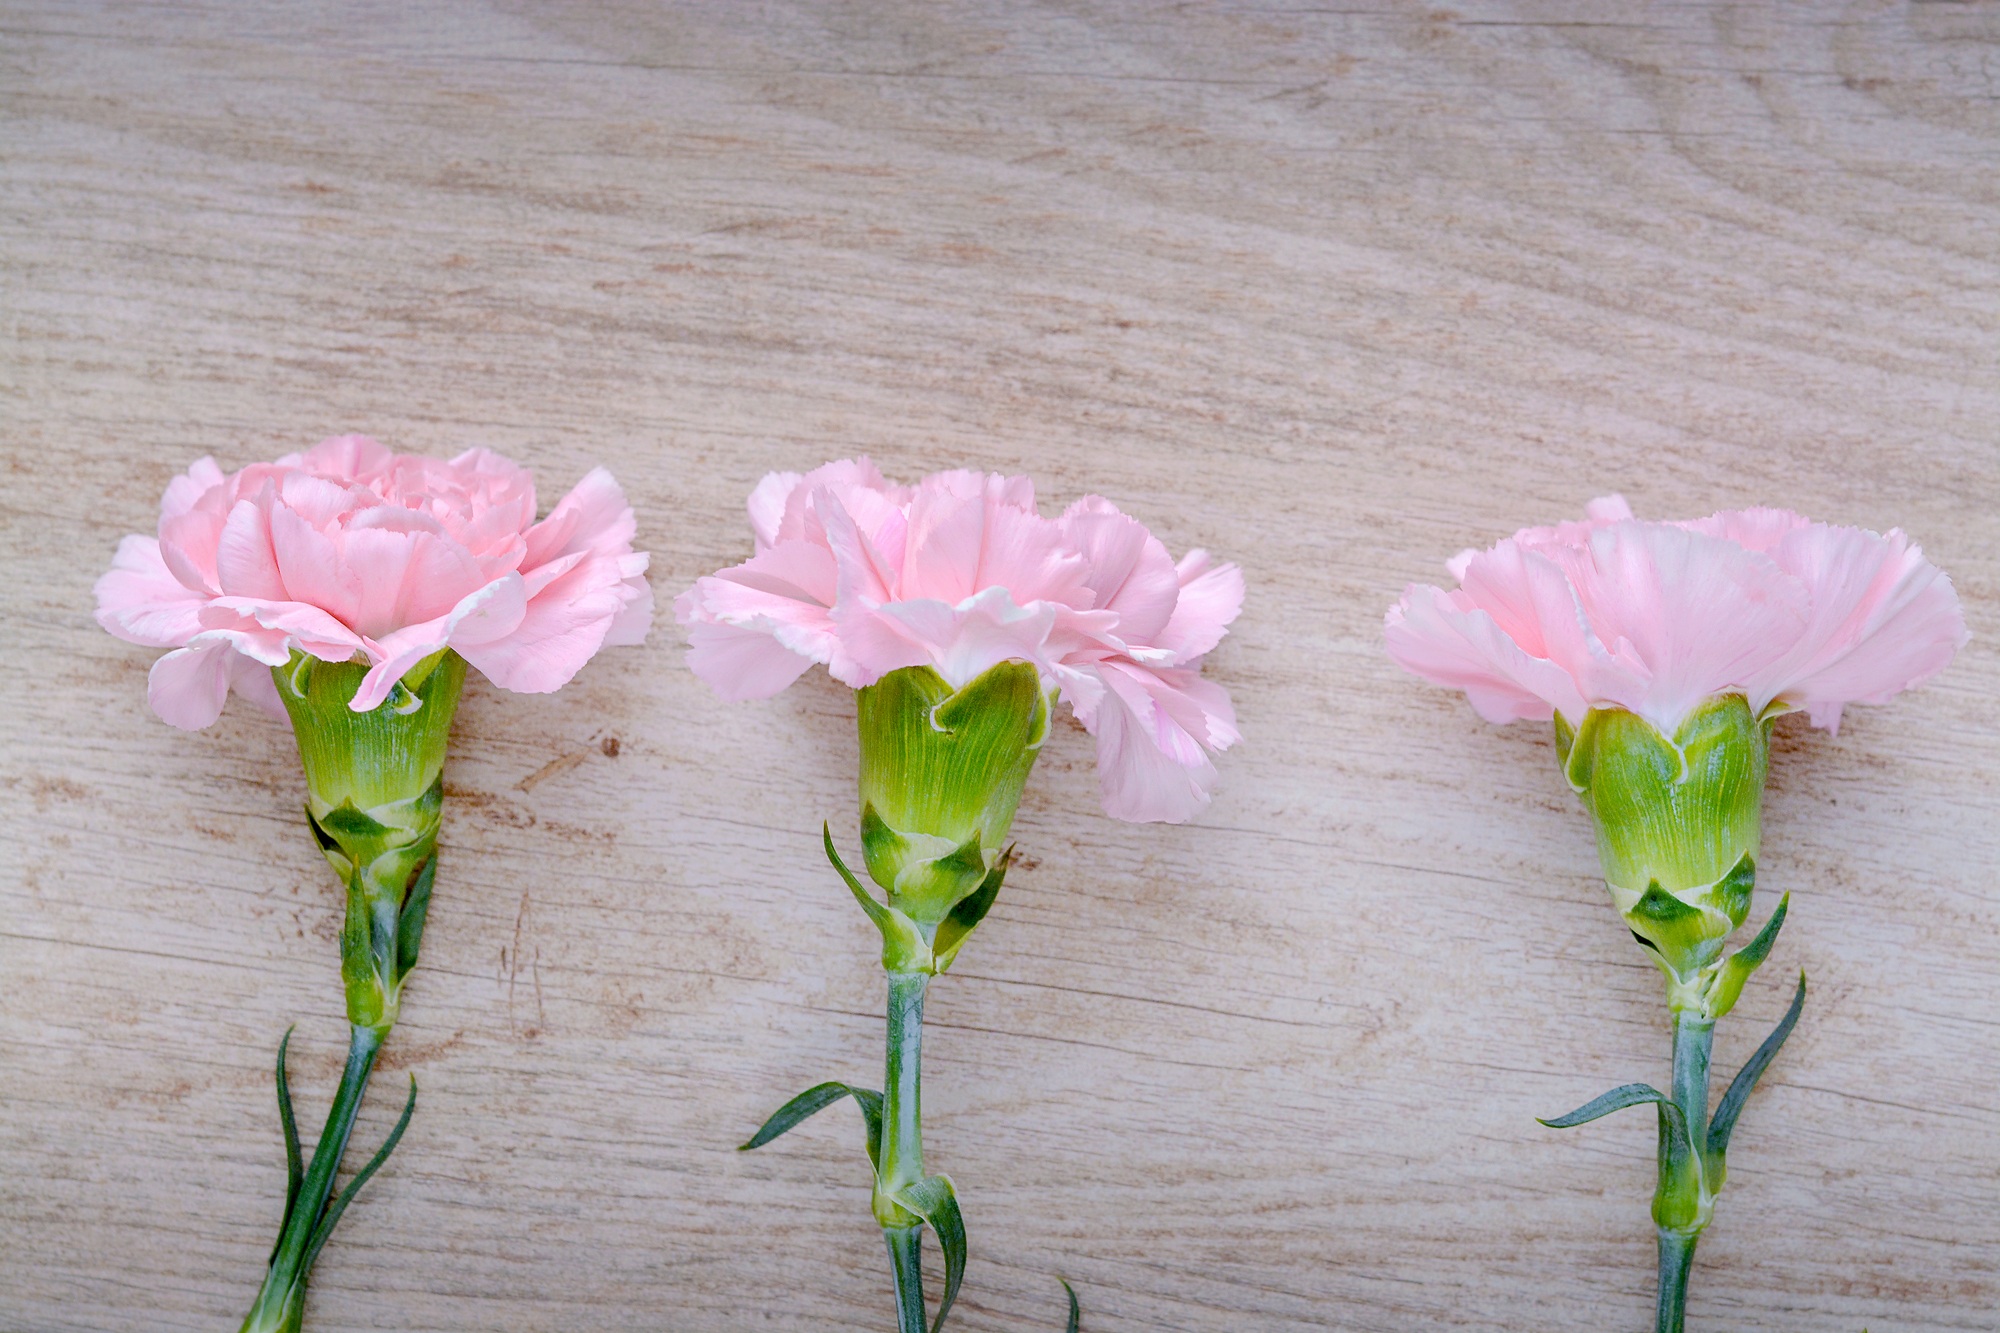
plant, flower, petal, tulip, pink, close, flowers, three, piece, floristry, cloves, pink flowers, flowering plant, schnittblume, flower bouquet, cut flowers, carnation pink, floral design, artificial flower, plant stem, land plant, flower arranging